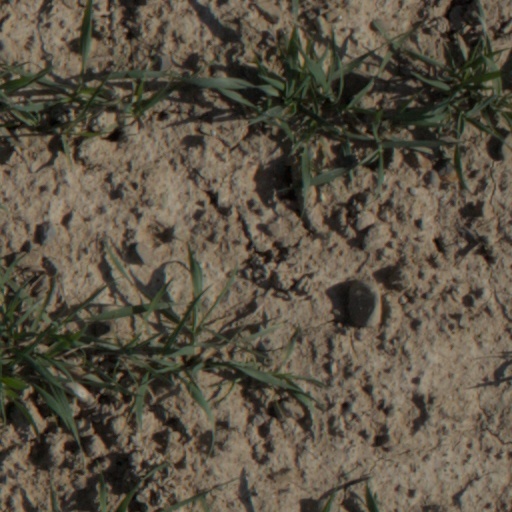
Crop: wheat